Maritime history of the United Kingdom

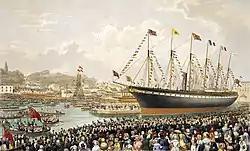
The 1843 launch of the "Great Britain"

Horatio Nelson, 1st Viscount Nelson was a British admiral who was famous for his participation in the sea battles of the Napoleonic Wars, most notably at the Battle of Trafalgar a decisive British victory where he lost his life. He was born in 1758 in Norfolk and in 1771 joined . By the time he was 20 he had been to the Arctic, the Indies and the Caribbean. He was appointed Lieutenant in 1777, Post-Captain in 1779 and Commodore in 1796. He took part in the campaign in Corsica in 1794 where he lost his right eye. In 1797 he was at the battle of Cape St. Vincent at which he was promoted Rear Admiral of the Blue. That year he lost his right arm after the raid on Santa Cruz, Tenerife and was knighted. In 1798 he fought the French fleet at the Battle of the Nile in Abu Qir Bay, Egypt and was given the title "Baron of the Nile".